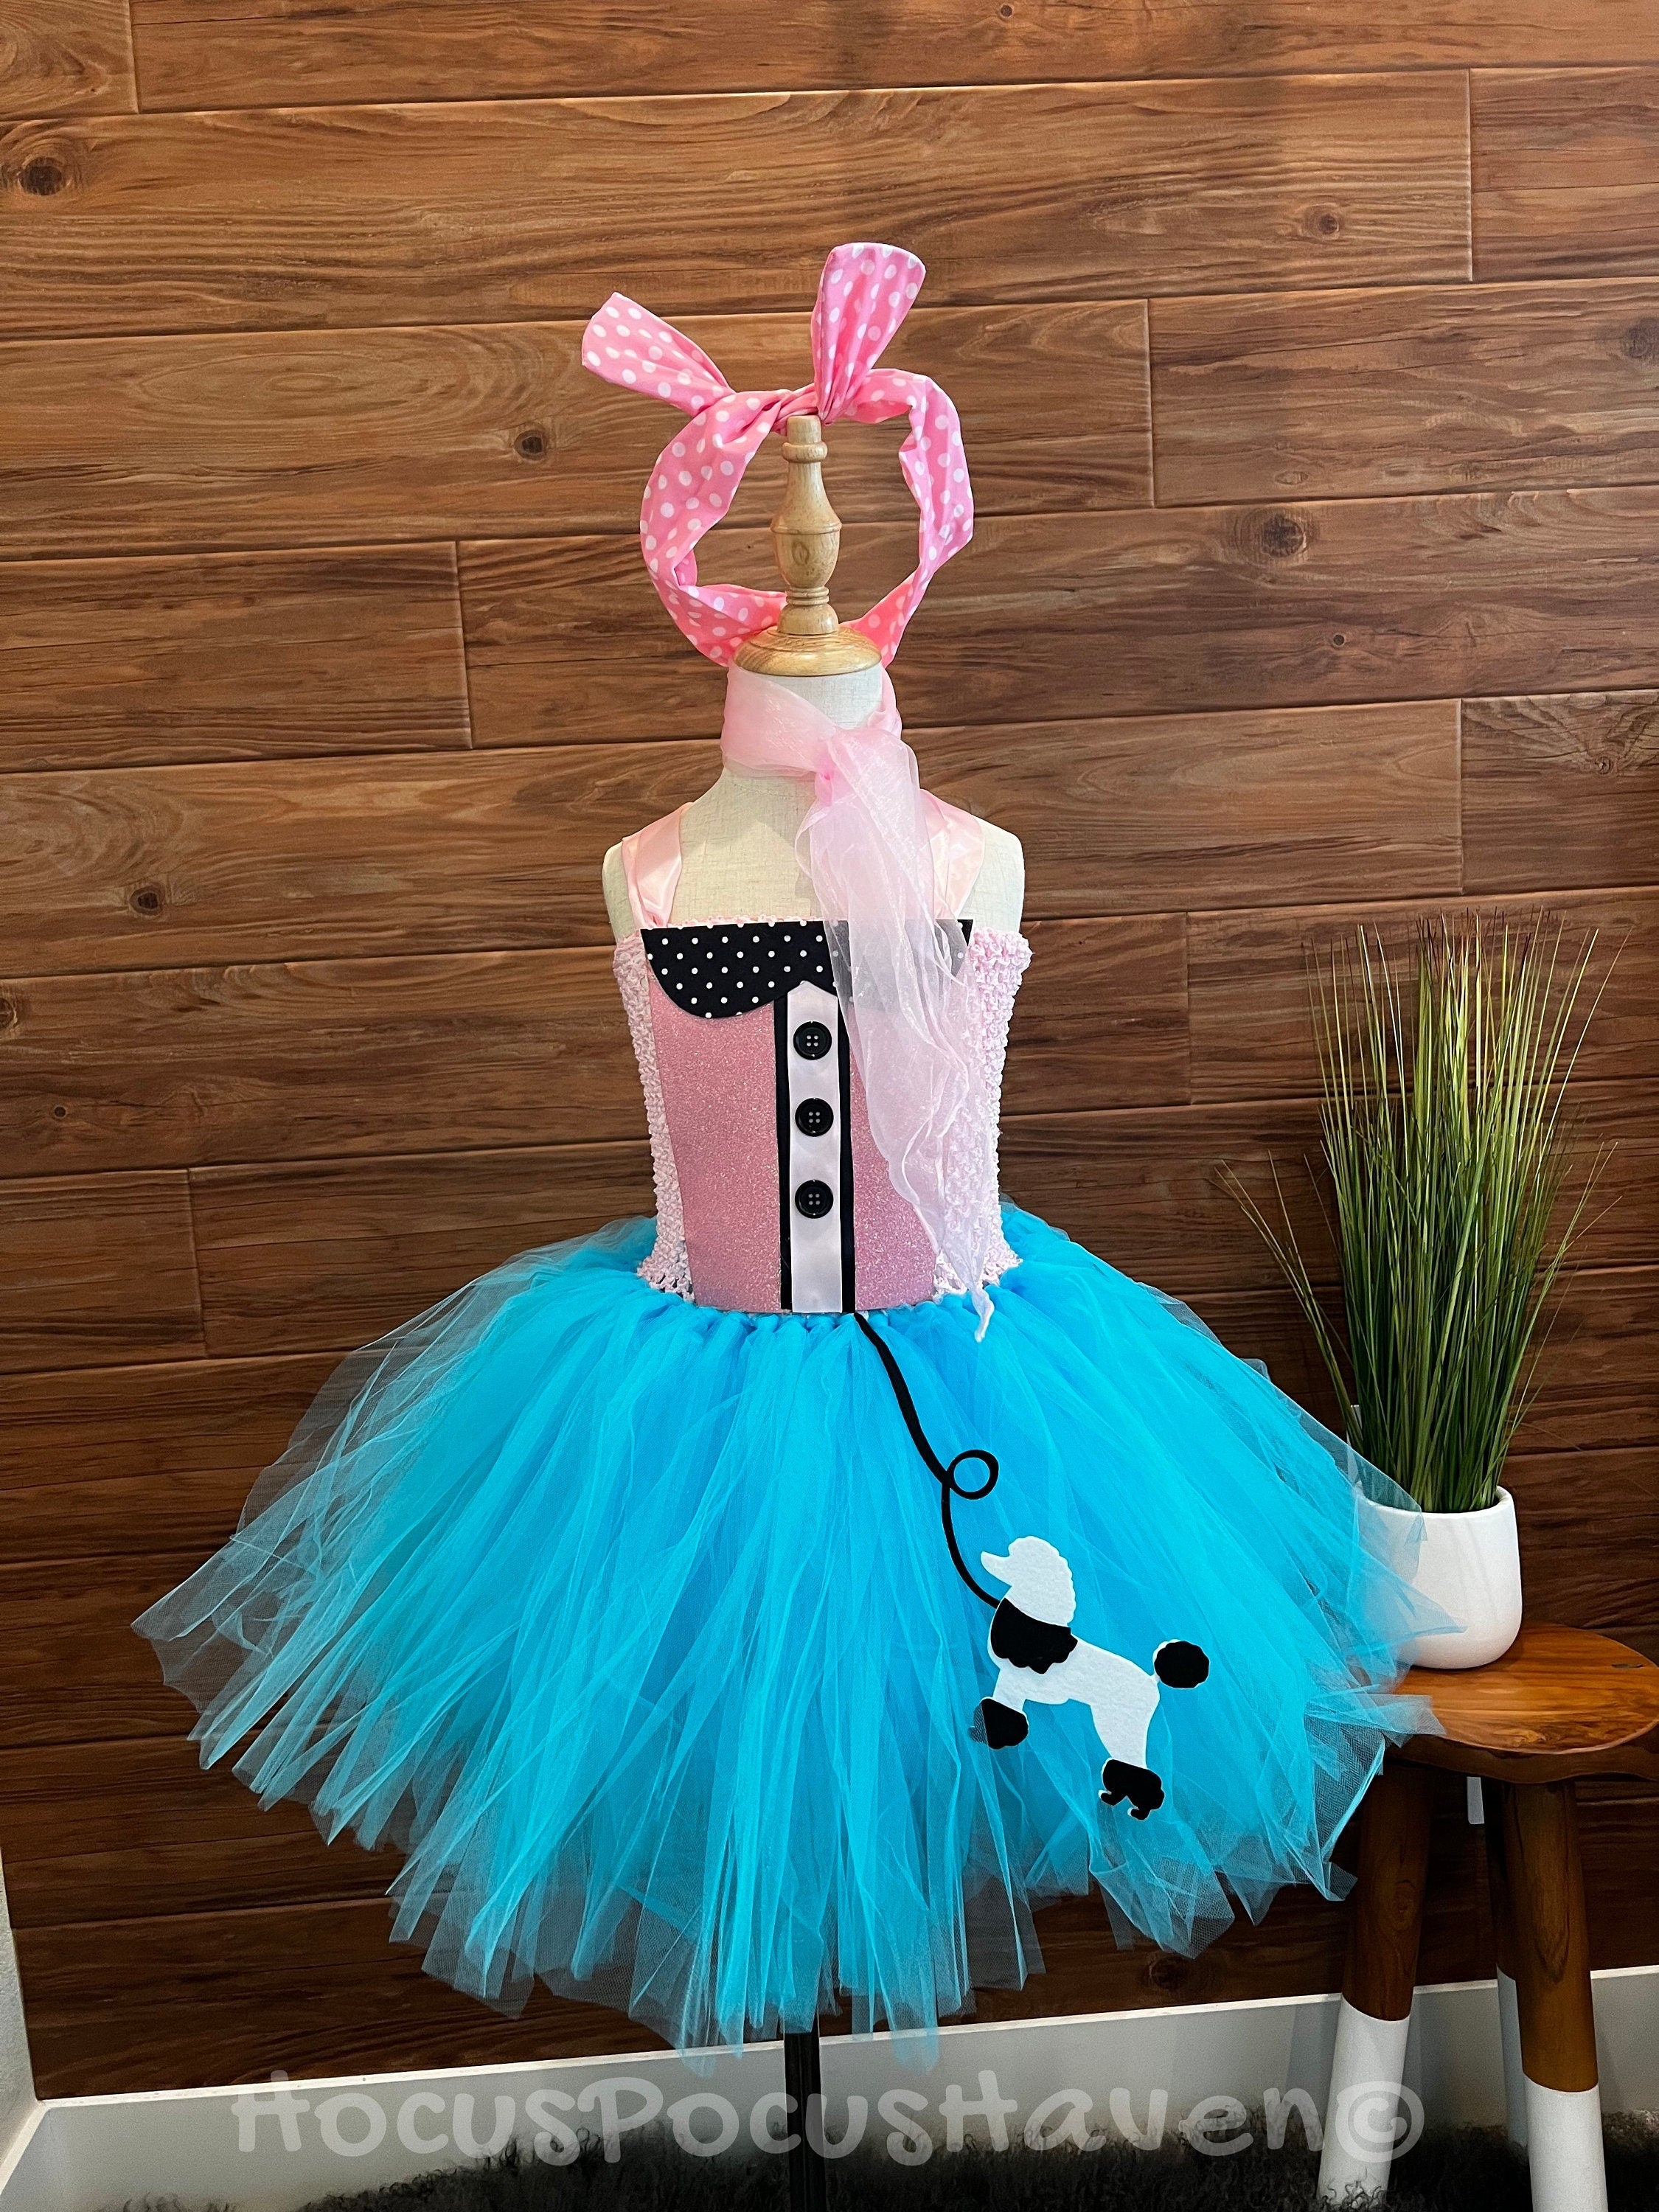
50’s Poodle Skirt Tutu Costume
Step into a world of vintage charm and playful style with our Blue and Pink Poodle Tutu Dress, a delightful outfit inspired by the classic 1950s look! This adorable dress features a lovely pink bodice paired with a fluffy blue tutu skirt, adorned with a cute poodle accent that adds a touch of whimsy and nostalgia. The tutu skirt is made from layers of soft tulle, perfect for twirling and dancing. To complete this retro ensemble, the set includes a pair of pink sunglasses, adding a fun and fashionable flair. Additionally, the outfit comes with matching earrings, a chic hair accessory, and a stylish scarf, all in coordinating pink hues. These accessories perfectly complement the dress, creating a cohesive and charming look. Ideal for costume parties, themed events, or just a fun day out, this Poodle Tutu Dress set is perfect for little ones who love to dress up and express their playful side. Let your child embrace their inner fashionista and create unforgettable memories in this delightful outfit! Shop our Etsy Store ⬅️🥰
Brand: Flamingo Place
Category: Apparel & Accessories > Costumes & Accessories > Costumes > Costume Sets